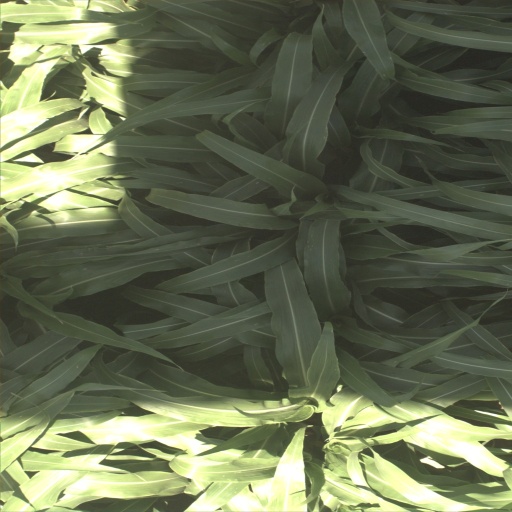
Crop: sorghum